Lower Harz Pond and Ditch System

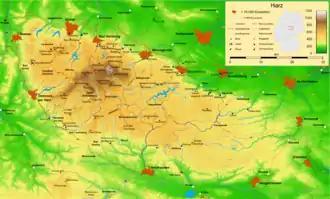
Topography of the Harz Mountains. The dividing line between the Upper and Lower Harz runs roughly along a line from Ilsenburg to Bad Lauterberg, the Lower Harz ("Unterharz") being the eastern, less high, region.

Within the Lower Harz region (in the counties of Harz and Mansfeld-Südharz in central Germany) are still many traces of the historical water management facilities used by the mining industry. In addition to water-carrying ditches and ponds, there are also long-abandoned ditches and dry pond beds. The Lower Harz Pond and Ditch System, which forms the major part of these old water management facilities, lies in the central Lower Harz, almost entirely within the borough of the present-day town of Harzgerode.